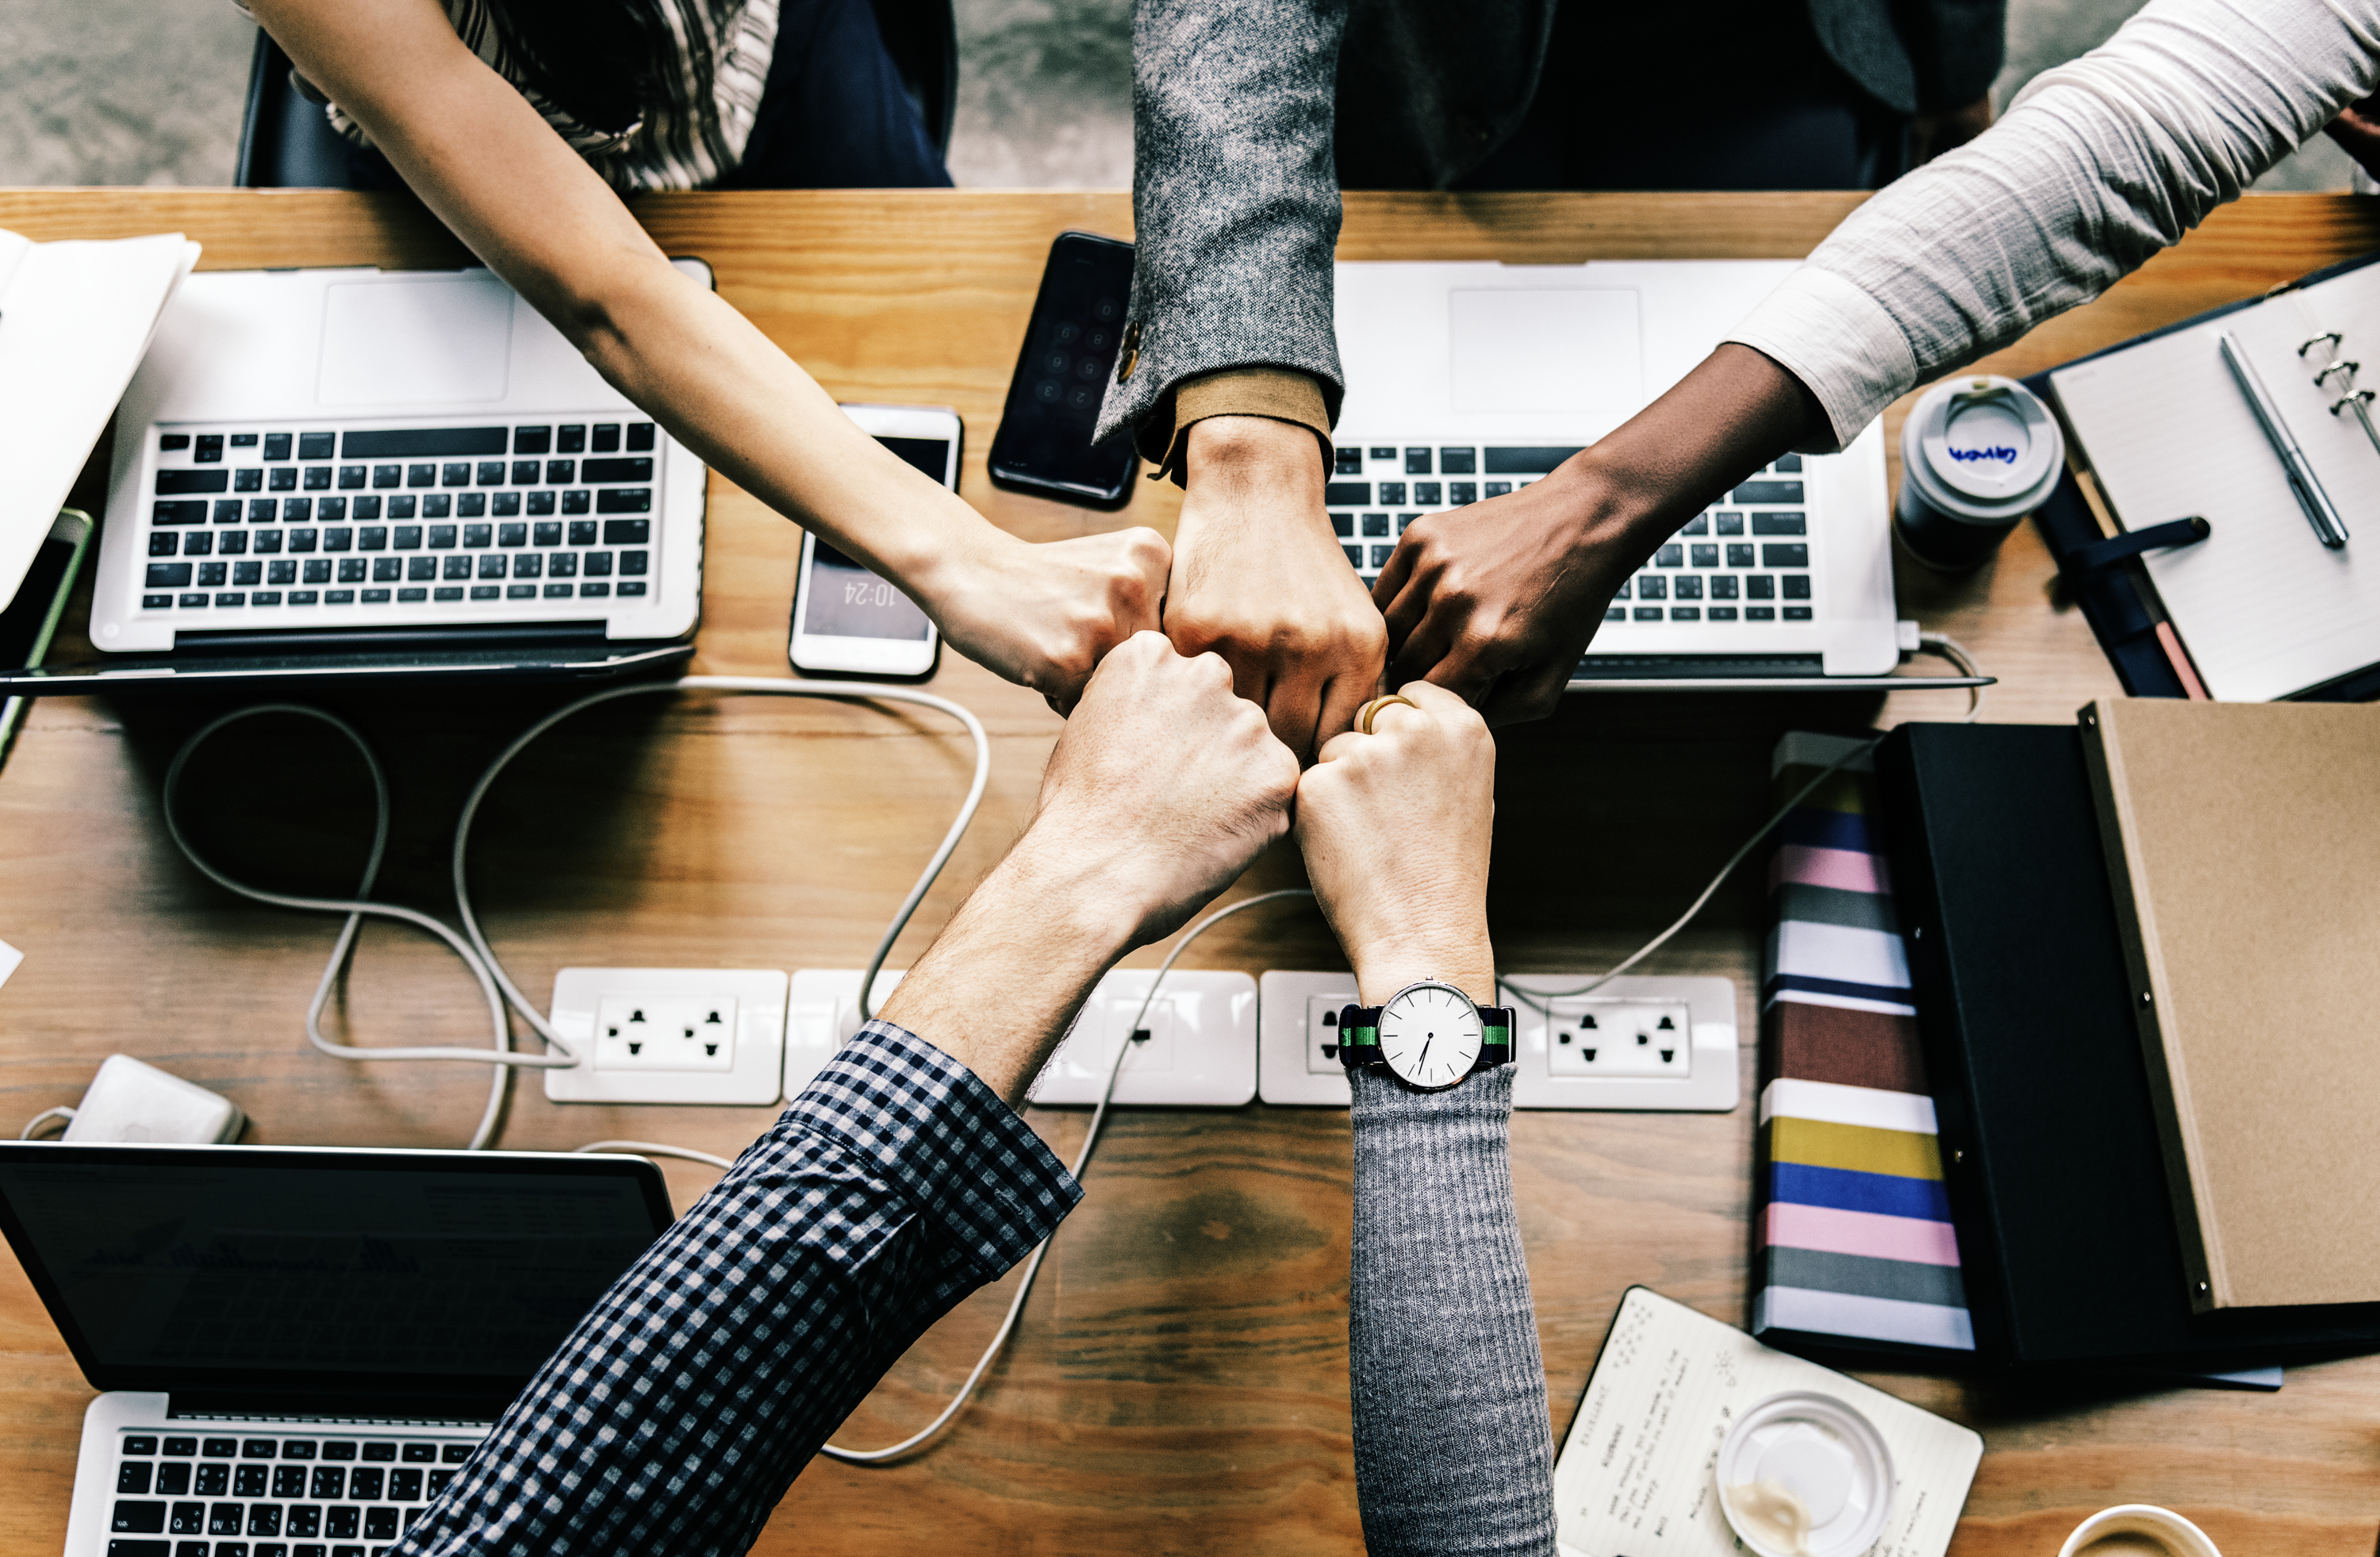
achievement, agreement, arms, bump, business, cheer up, collaboration, colleagues, communication, connection, cooperation, deal, digital device, diverse, fist, hand, finger, product design, font, brand, product